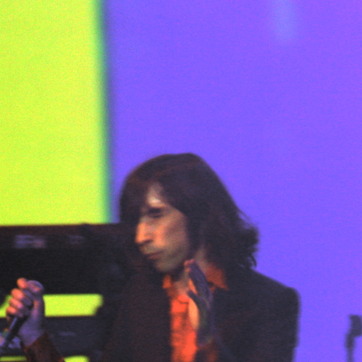
Material: hair